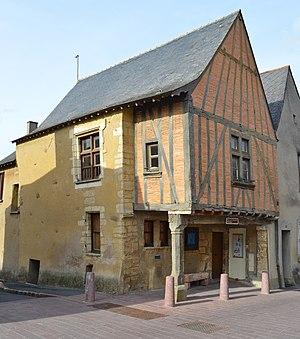
La maison de la Dîme - Rablay-sur-Layon (Maine-et-Loire)
La maison de la Dîme, ou la maison du Porche, est une maison située à Rablay-sur-Layon, en France.
Cet article recense les monuments historiques français classés en 1953.
Cet article recense les monuments historiques du nord de Maine-et-Loire, en France.